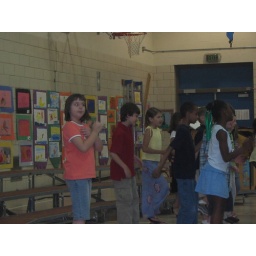
5-24-07. My baby girl is in orange on the left singing her heart out for all to see.